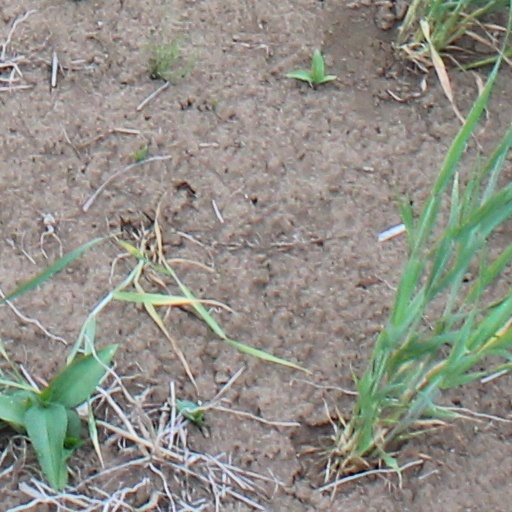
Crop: wheat